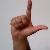
The image shows a hand gesture representing the letter 'L' in Indian Sign Language.